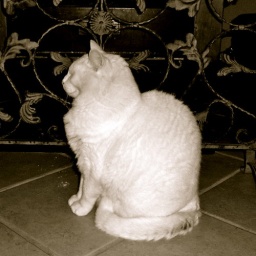
My cat in his favorite spot...in front of the wood stove ~